"Dragons" armchair

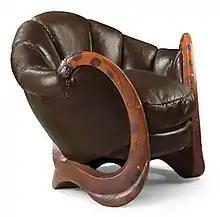
The "Dragons" armchair

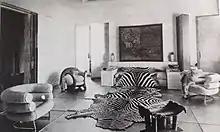
Glass Salon designed by Paul Ruaud with furniture by Eileen Gray, for Madame Mathieu-Levy (Juliette Lévy) milliner of the boutique J. Suzanne Talbot, 9, rue de Lota, Paris, 1922

The "Dragons" armchair (French: "Fauteuil aux Dragons") is a piece of furniture designed by the Irish architect and designer Eileen Gray between 1917 and 1919. "Dragons" armchair sold for €21,905,000 ($31,292,857) in 2009, establishing a new record for a piece of 20th century decorative art.